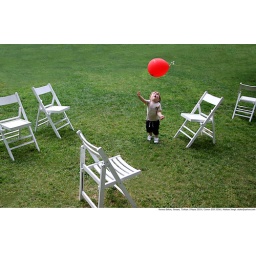
little kid playing with red baloon, over the green grass, between the white chairs.